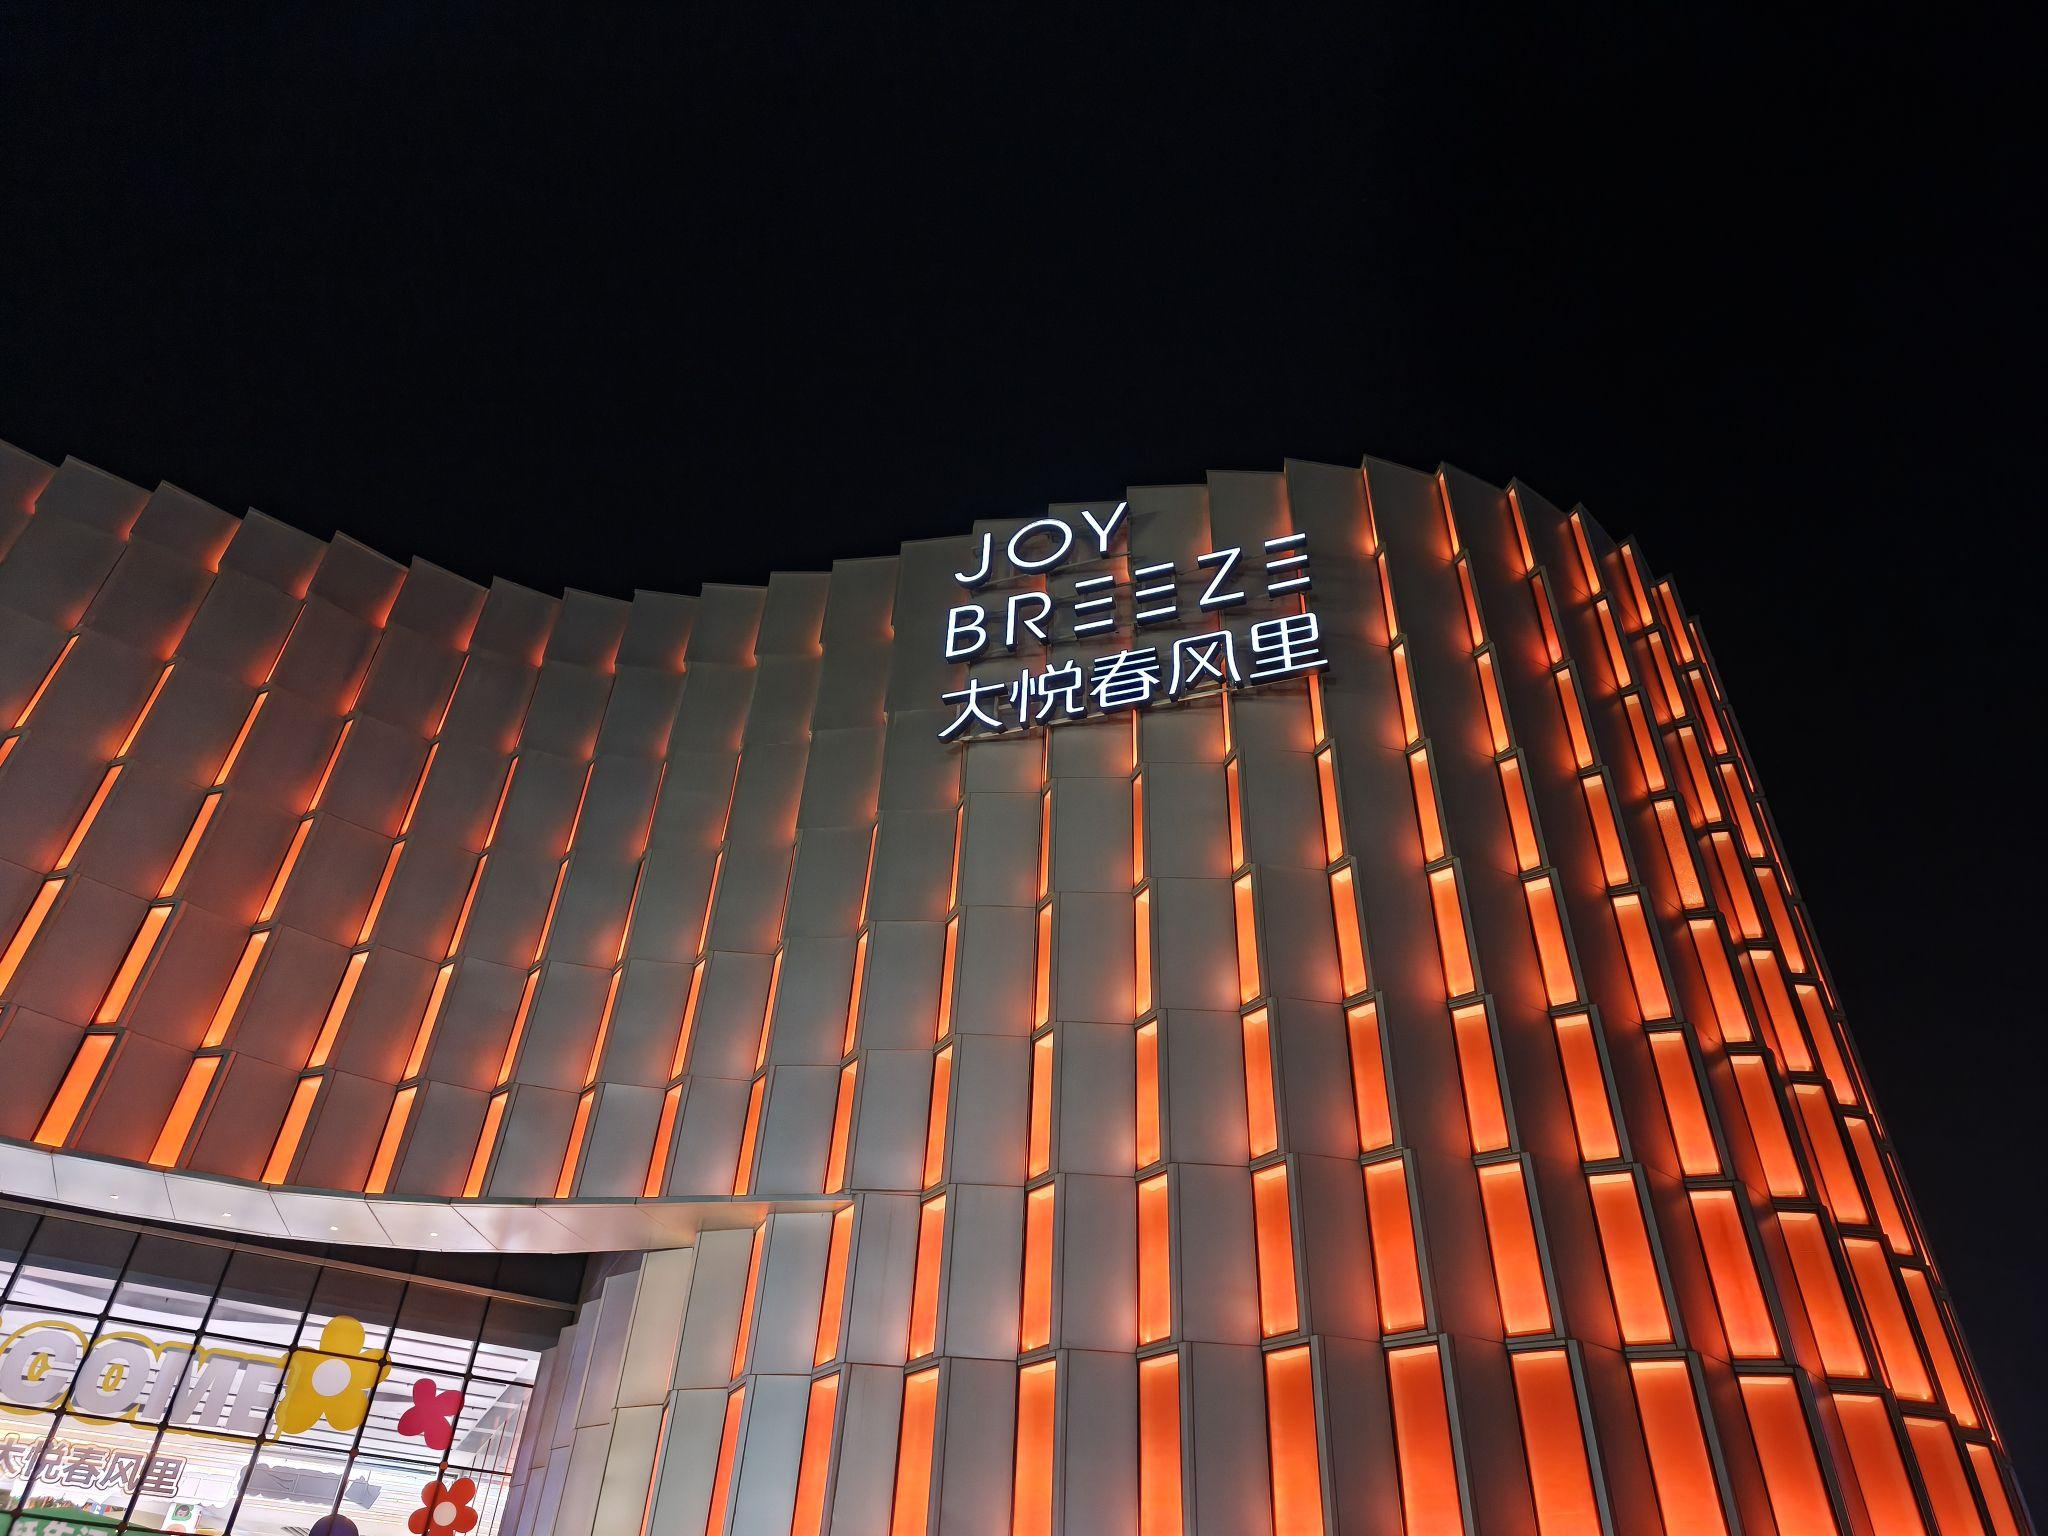
地标名称：大悦春风里
所在城市：青岛市·即墨区